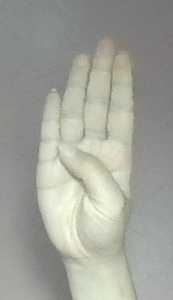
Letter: kaaf